Gloster E.28/39

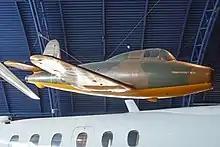
"W4041" at the Science Museum in 2015

Although the initial flight tests were relatively early in the Second World War, the German Heinkel He 178 had been first test-flown on 27 August 1939, at Rostock-Marienehe on the Baltic Coast, days before the outbreak of the war.